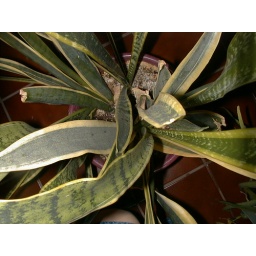
Here is one of the plants in my house